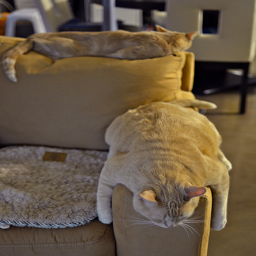
A cat straddling the arm of a couch with another one lying on the back of the couch
Two cats laying on top of a stuffed chair
a large orange and white cat sleeping on the arm of a couch
Two cats, one sitting on the arm of a couch, the other on the back .
Two cats are lounging around on the back of the furniture.